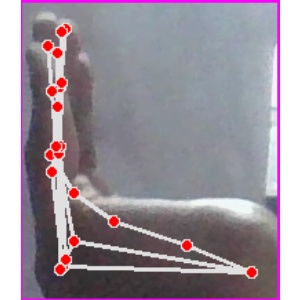
अक्षर: स